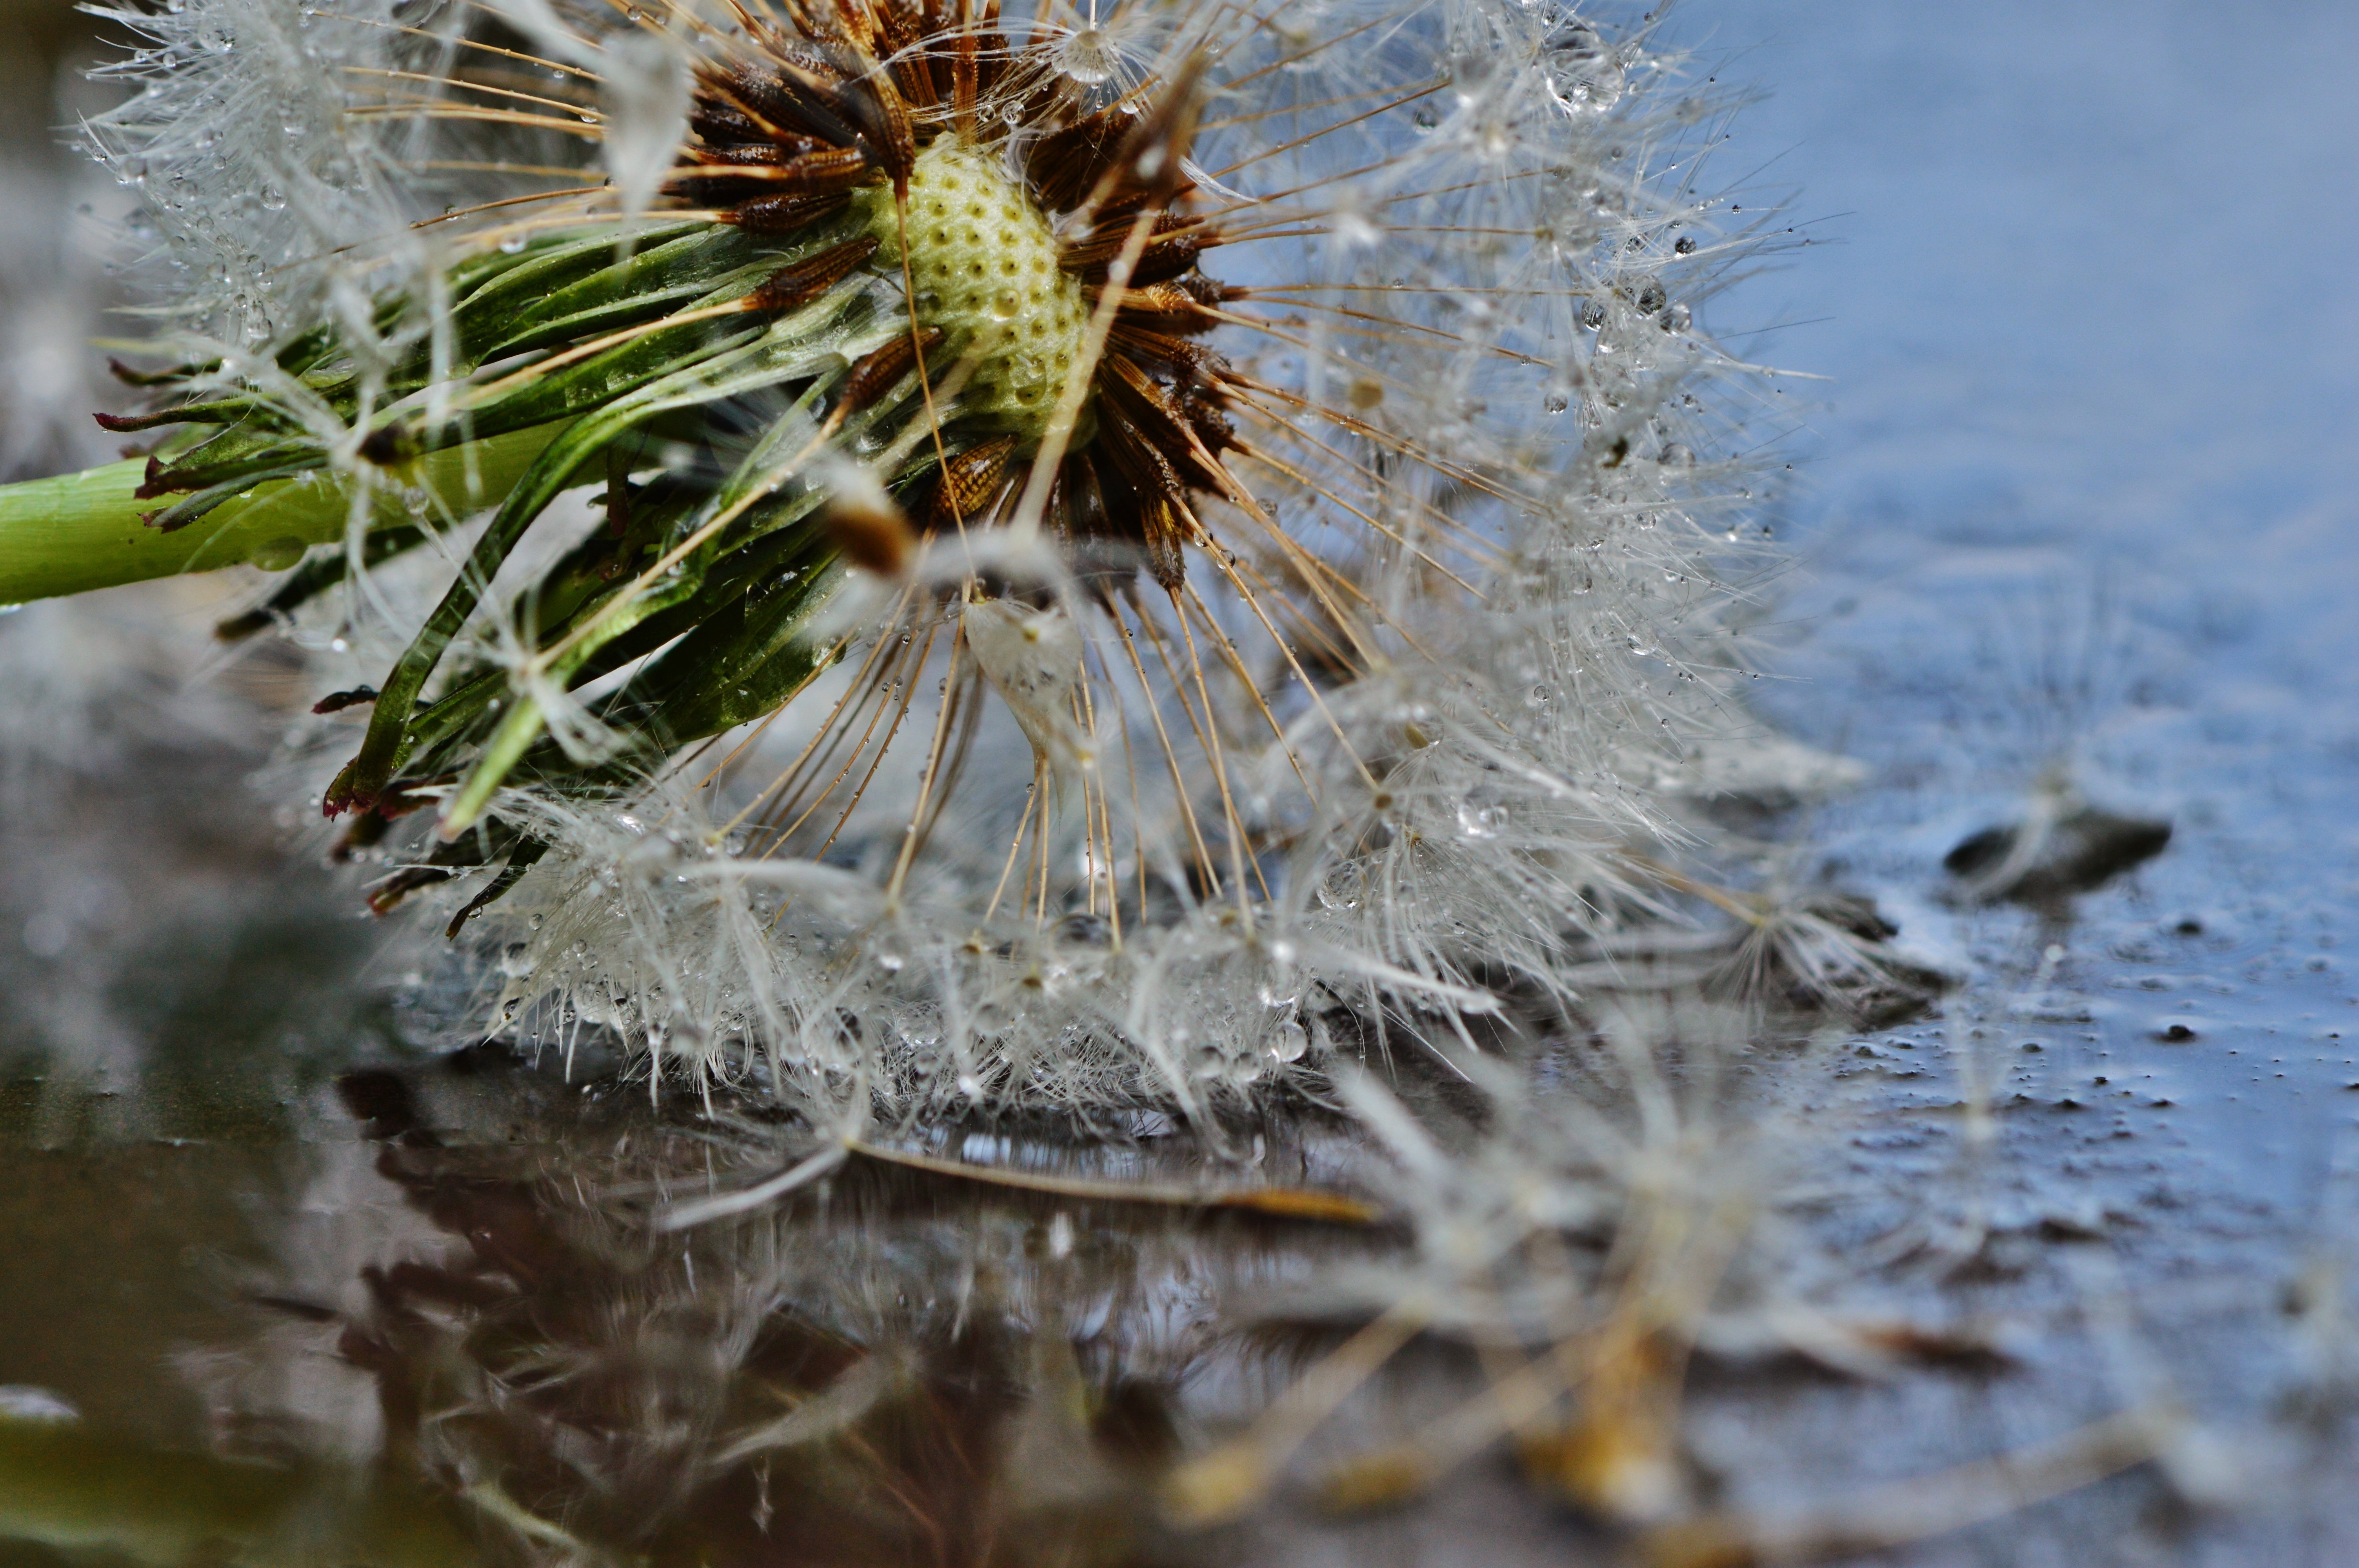
tree, water, nature, branch, winter, plant, photography, dandelion, rain, leaf, flower, frost, wet, wildlife, autumn, close, flora, season, fauna, wild flower, drip, close up, pointed flower, thistle, mirroring, macro photography, flowering plant, land plant, thorns spines and prickles